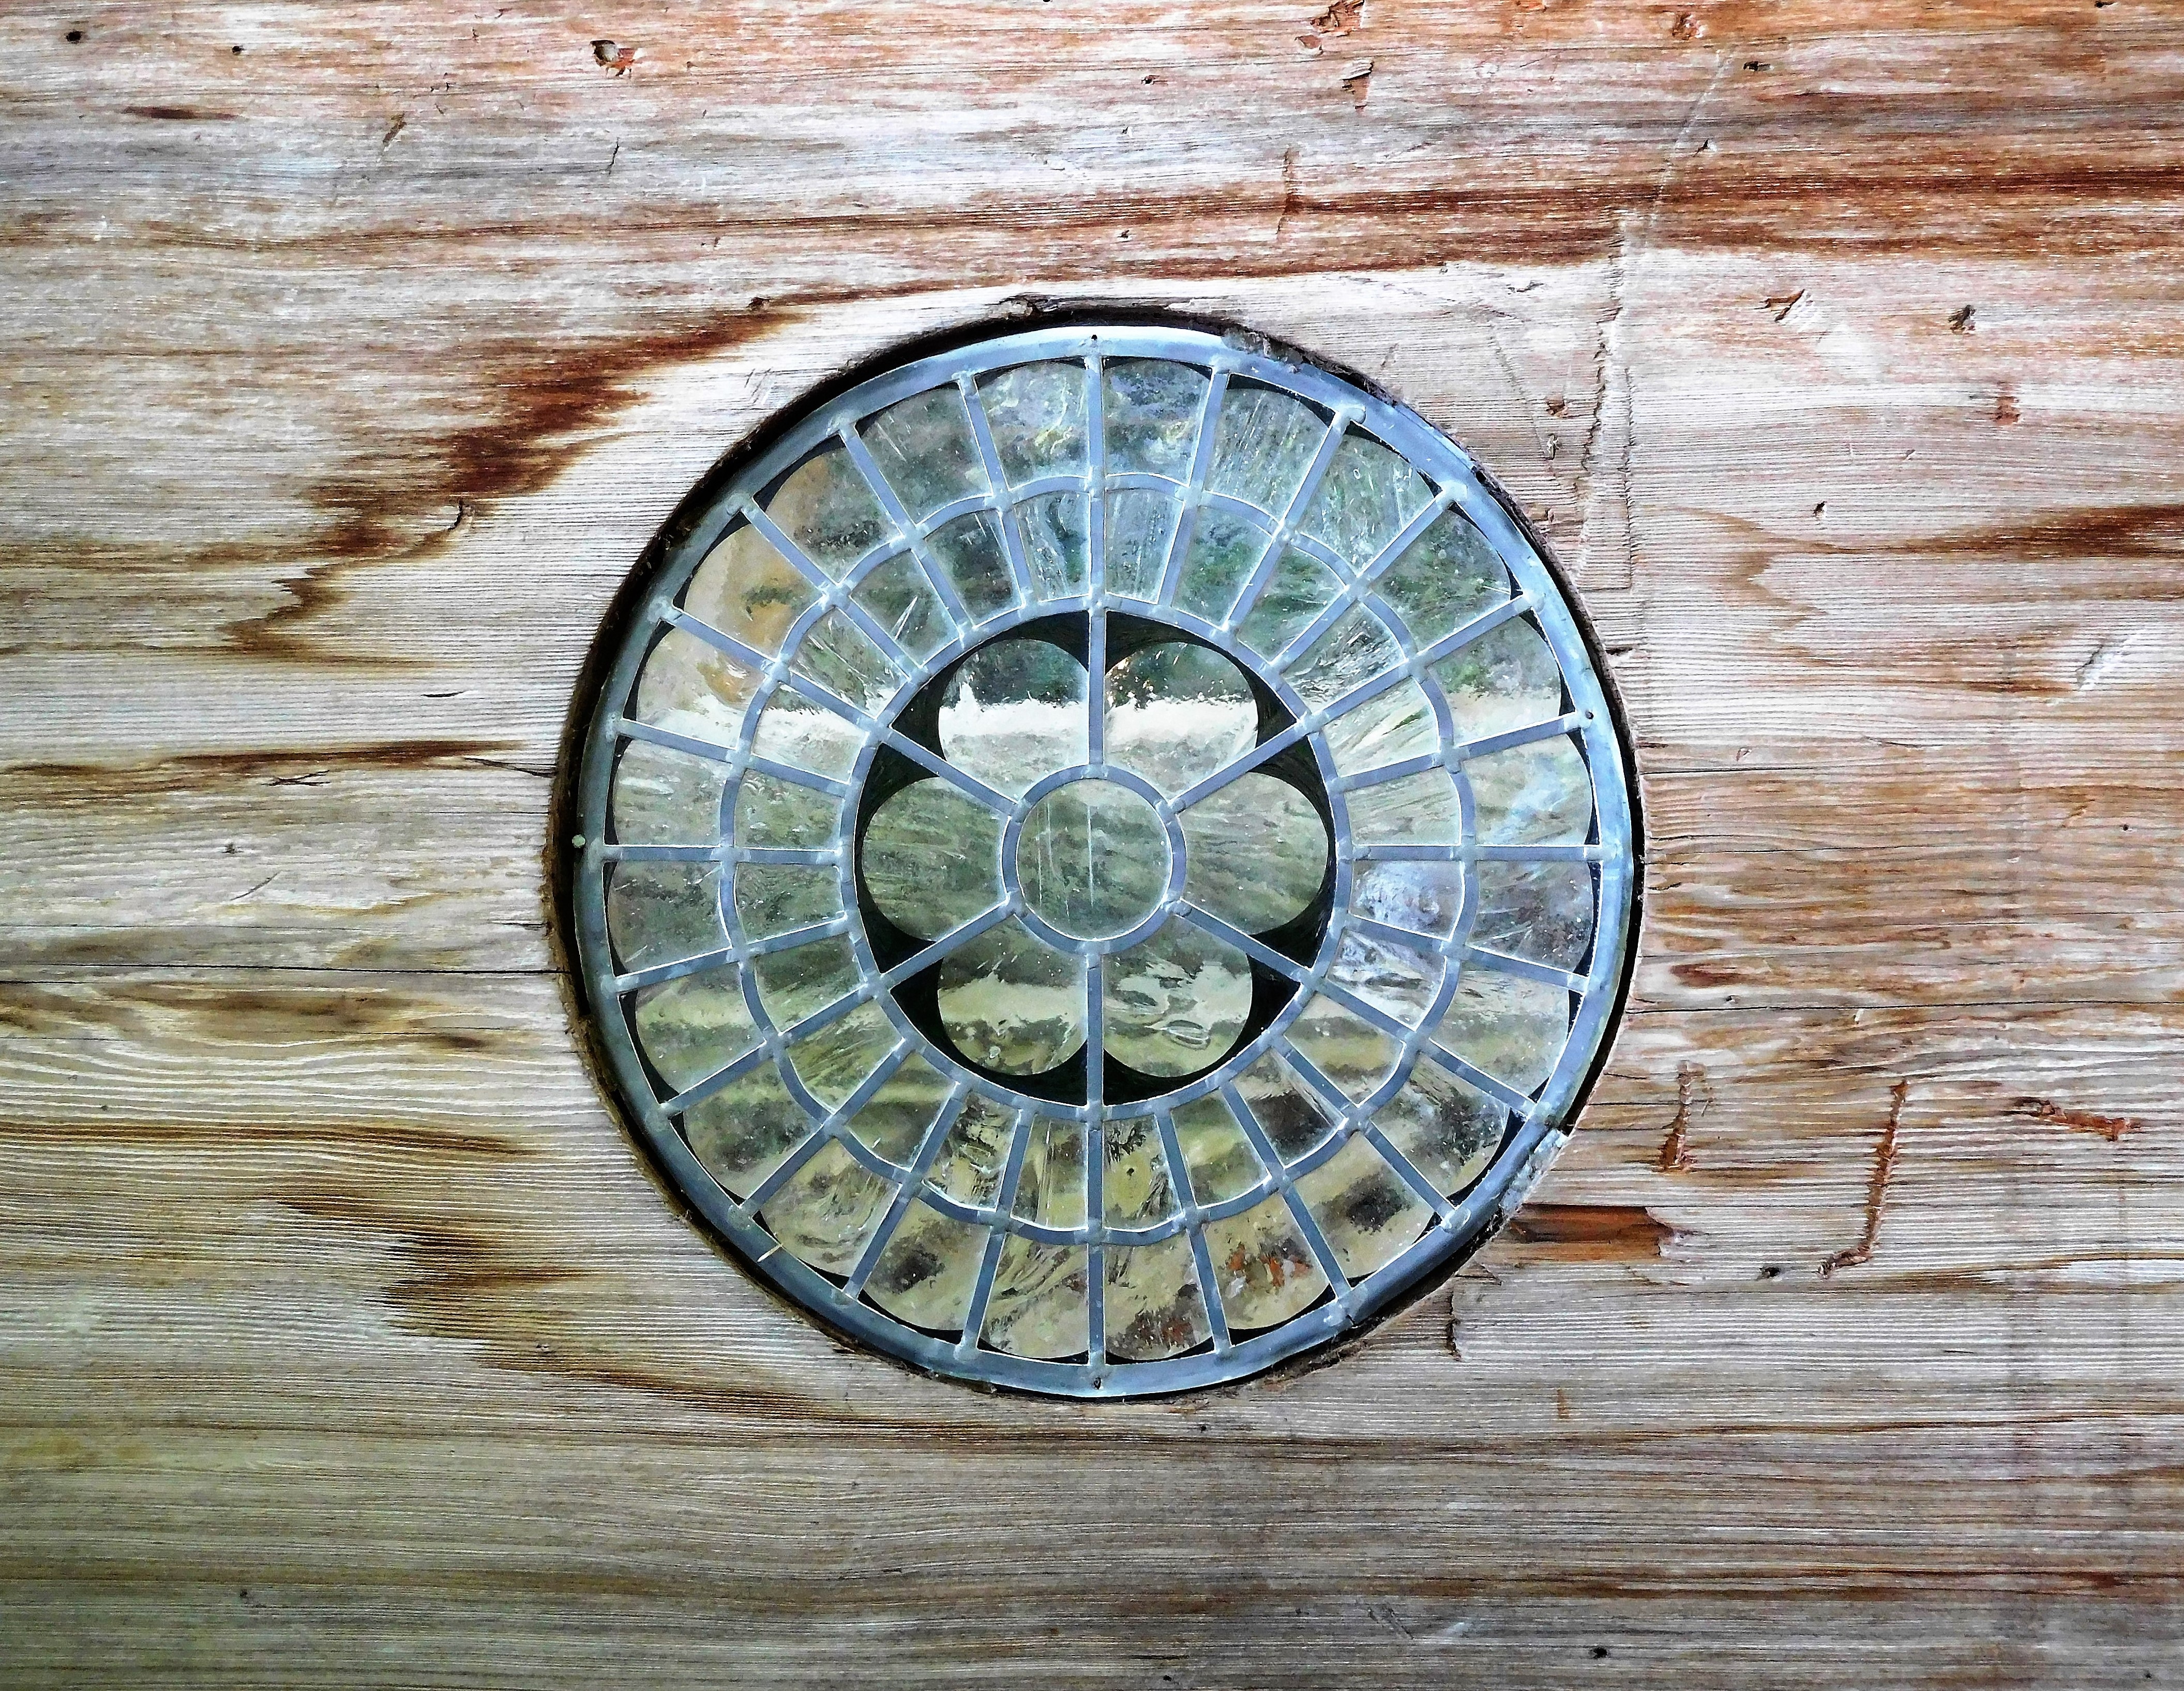
wheel, round, window, glass, decoration, pattern, material, circle, shape, metallic, metal and wood